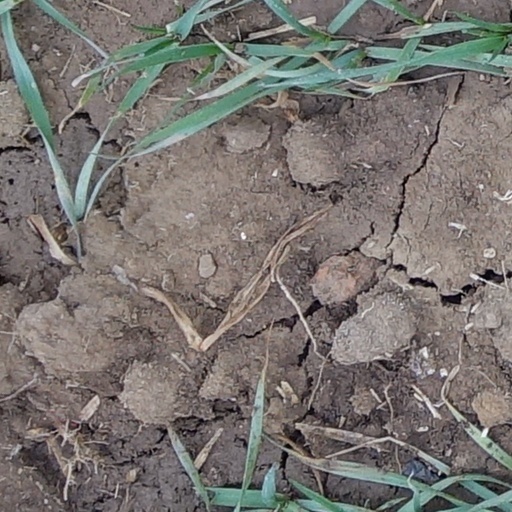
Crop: wheat